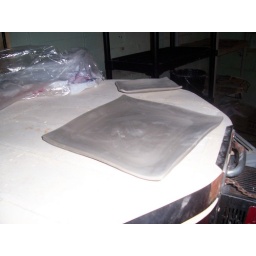
Square stoneware 12&amp;quot; plate in the green stage.